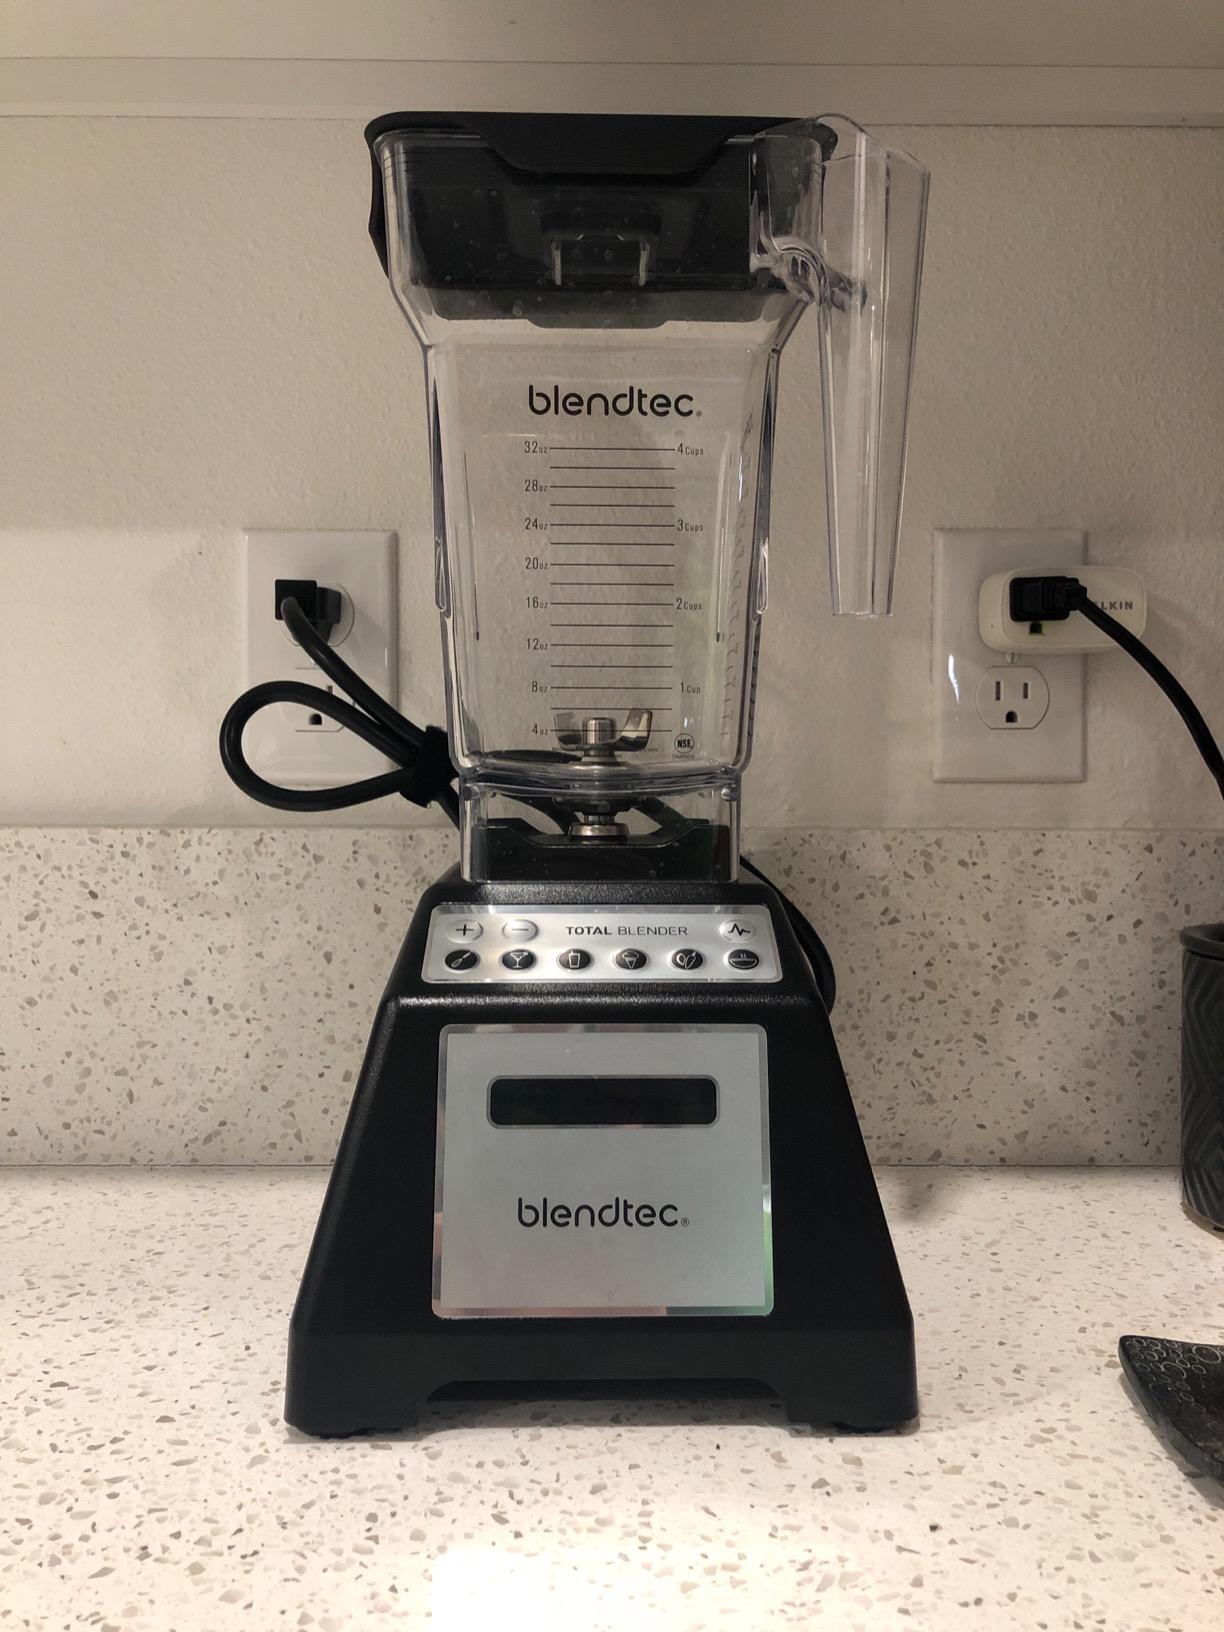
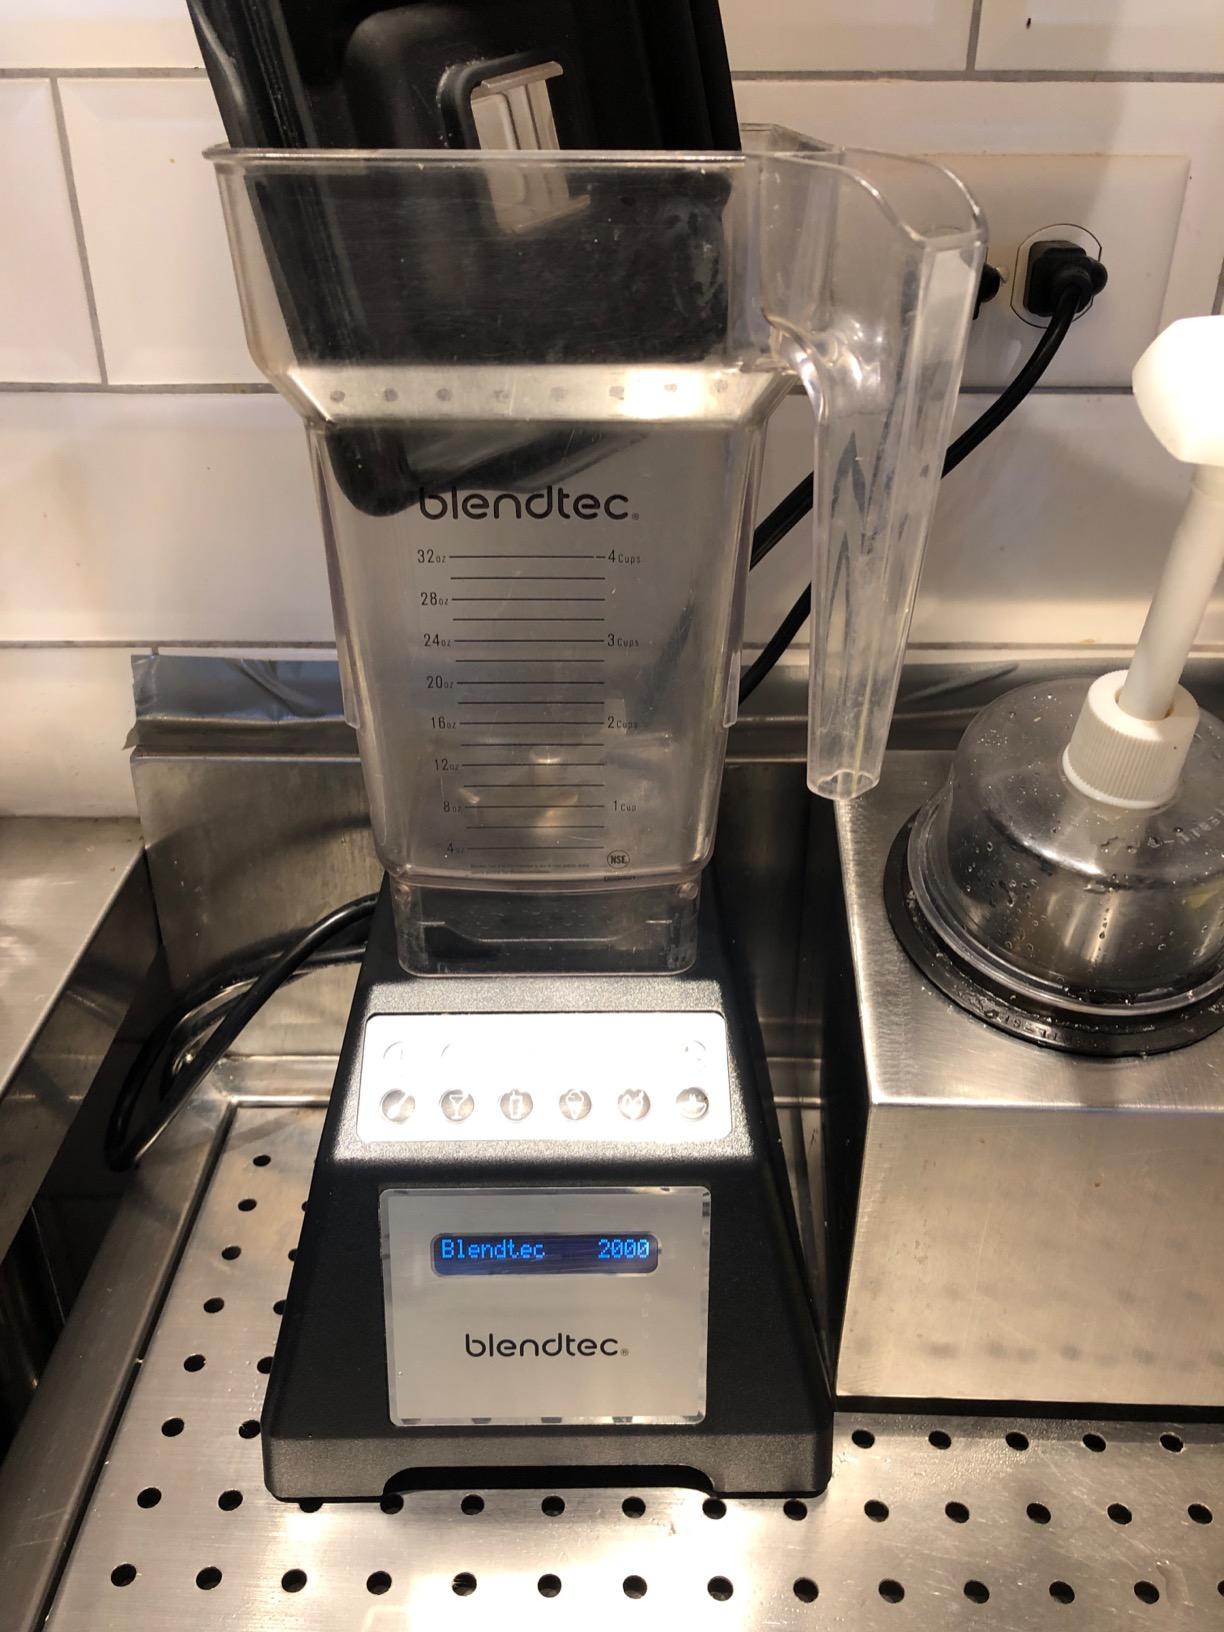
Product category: items_blender
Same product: yes